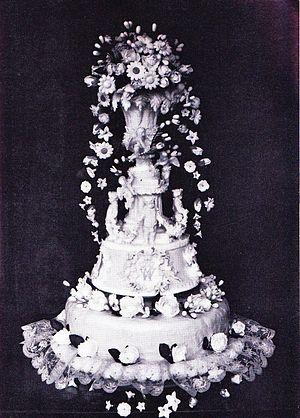
Le cake design ou cake decorating est un art culinaire qui consiste à créer des gâteaux d'exception représentant un lieu, un objet, une occasion particulière comme un mariage, un baptême, un anniversaire, l'obtention d'un diplôme ou bien encore promouvoir des occasions commerciales. Les gâteaux sont moulés, sculptés et décorés avec du fondant, de la pâte à sucre et du glaçage.